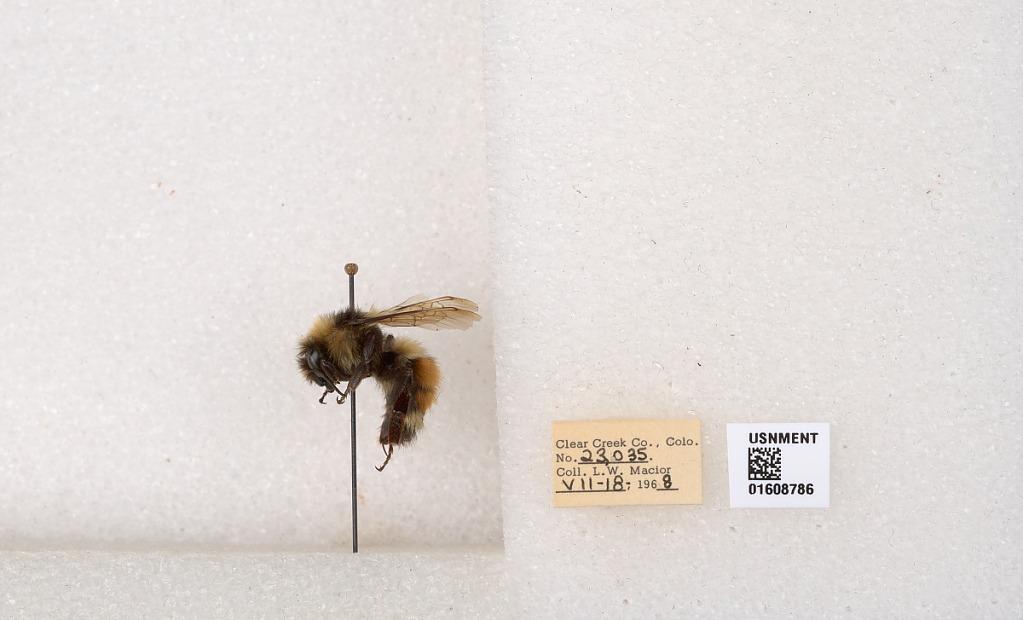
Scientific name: Bombus (Pyrobombus) sylvicola Kirby
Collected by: L. Macior
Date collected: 1968-7-18
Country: United States
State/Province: Colorado
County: Clear Creek
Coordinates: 39.6891, -105.644